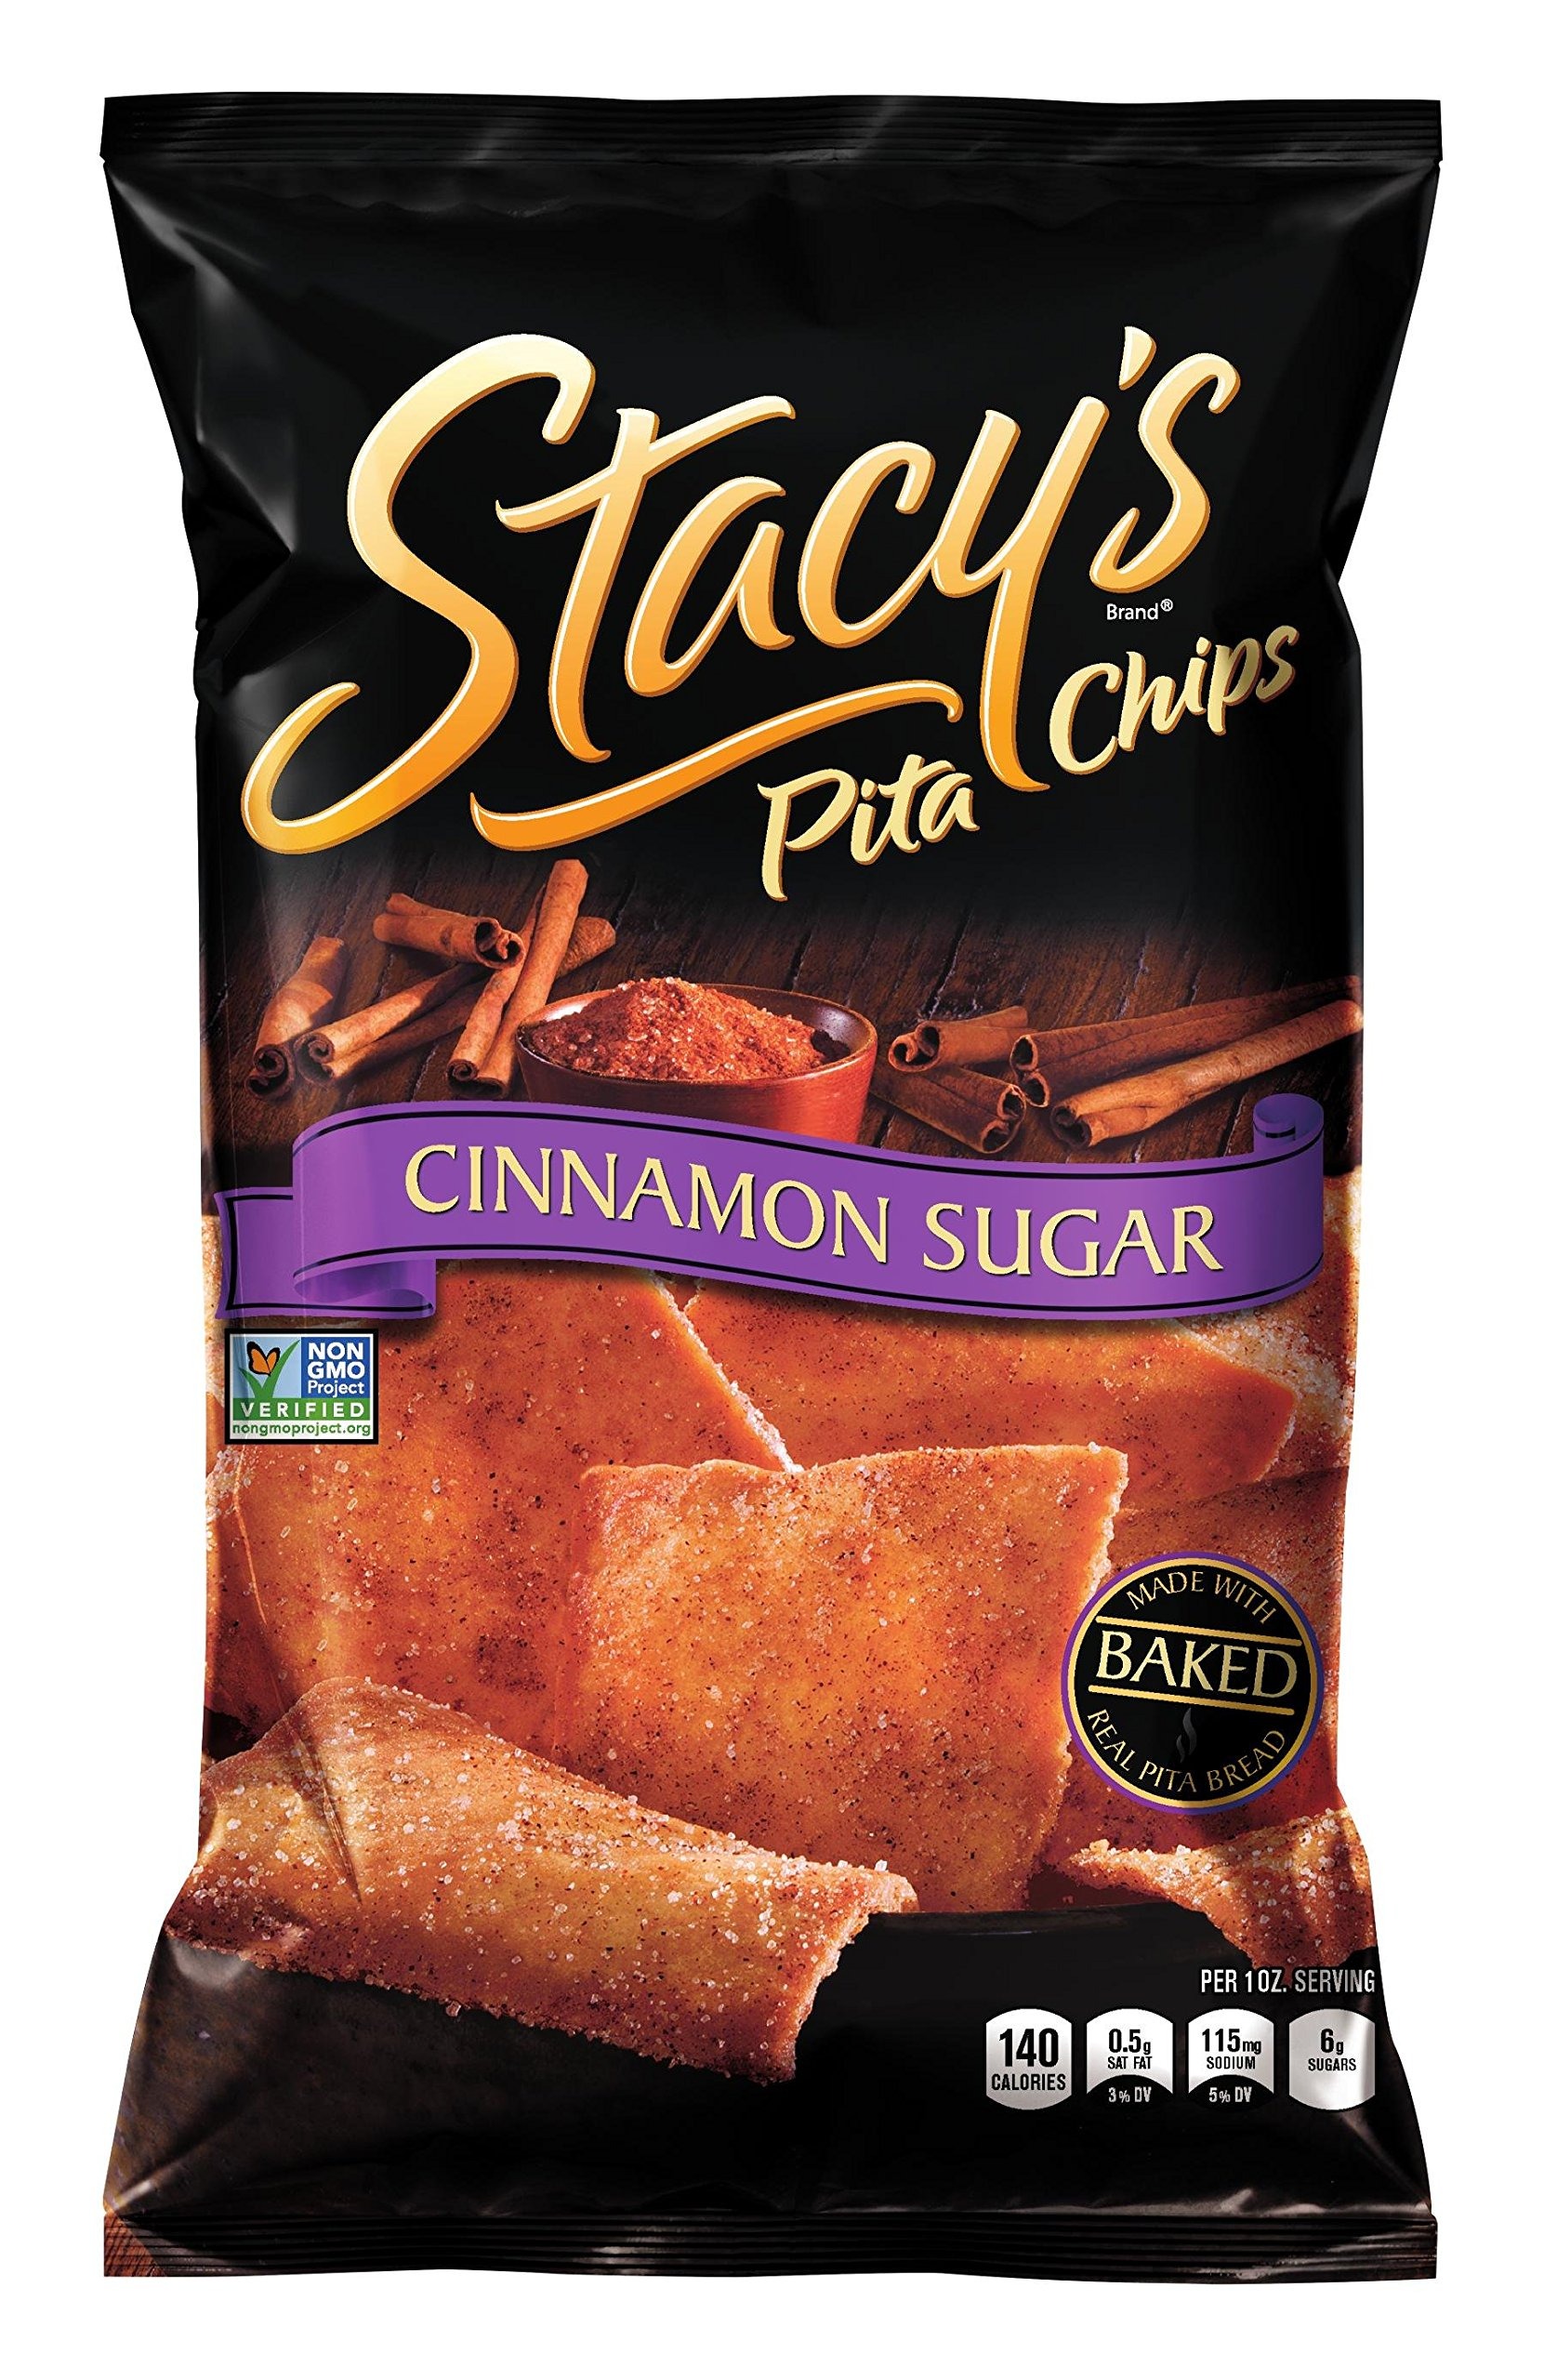
Item Name: Stacy's Pita Chips, Cinnamon Sugar, 8 oz
Bullet Point 1: 8-ounce bag
Bullet Point 2: Pure cinnamon and milled cane sugar come together on real twice-baked pita bread for a delicious crunch
Bullet Point 3: Baked, no artificial colors or flavors, made with all non-GMO ingredients and no MSG
Bullet Point 4: Enjoy these Stacy's Cinnamon Sugar Pita Chips while entertaining guests, as a fresh snack and alongside lunches
Bullet Point 5: Delicious paired with a bowl of ice cream, a steaming cup of coffee, tea or a fresh fruit salsa
Value: 8.0
Unit: oz

Price: 5.6